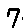
Label: 7